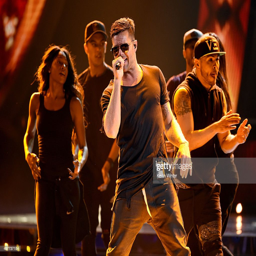
person performs onstage during rehearsals for awards .